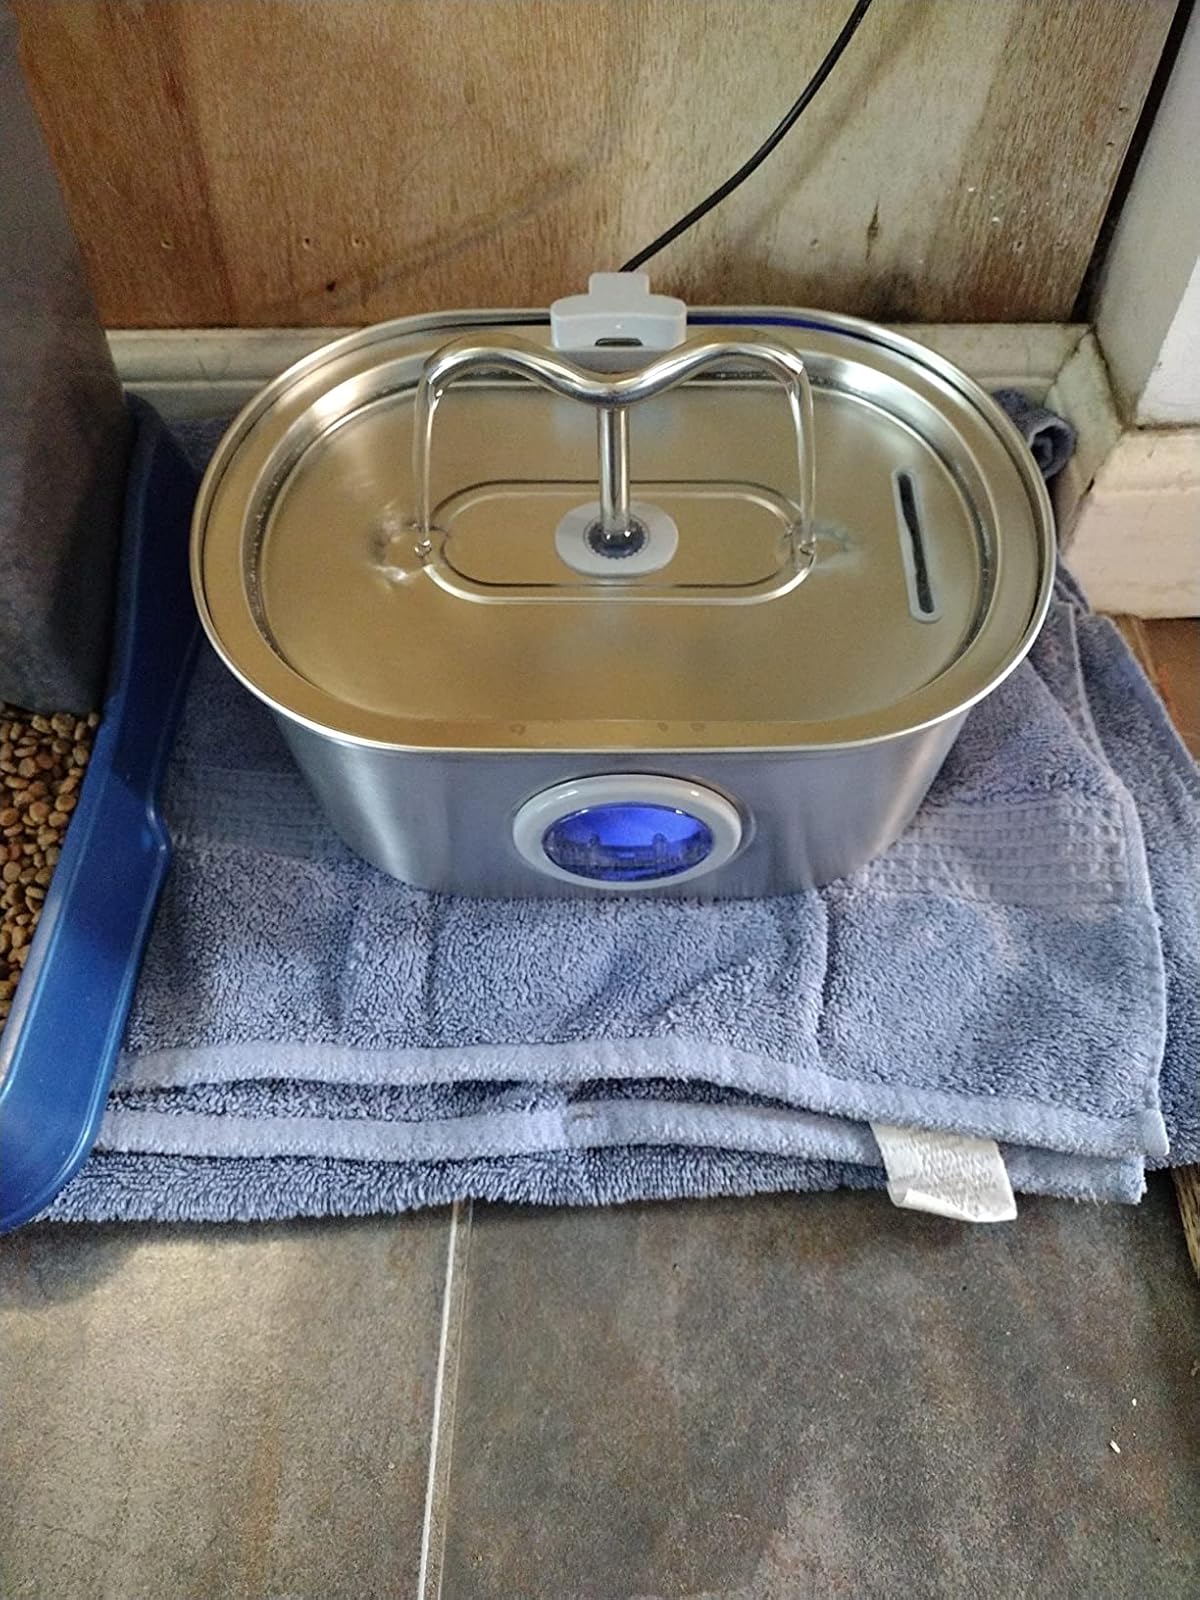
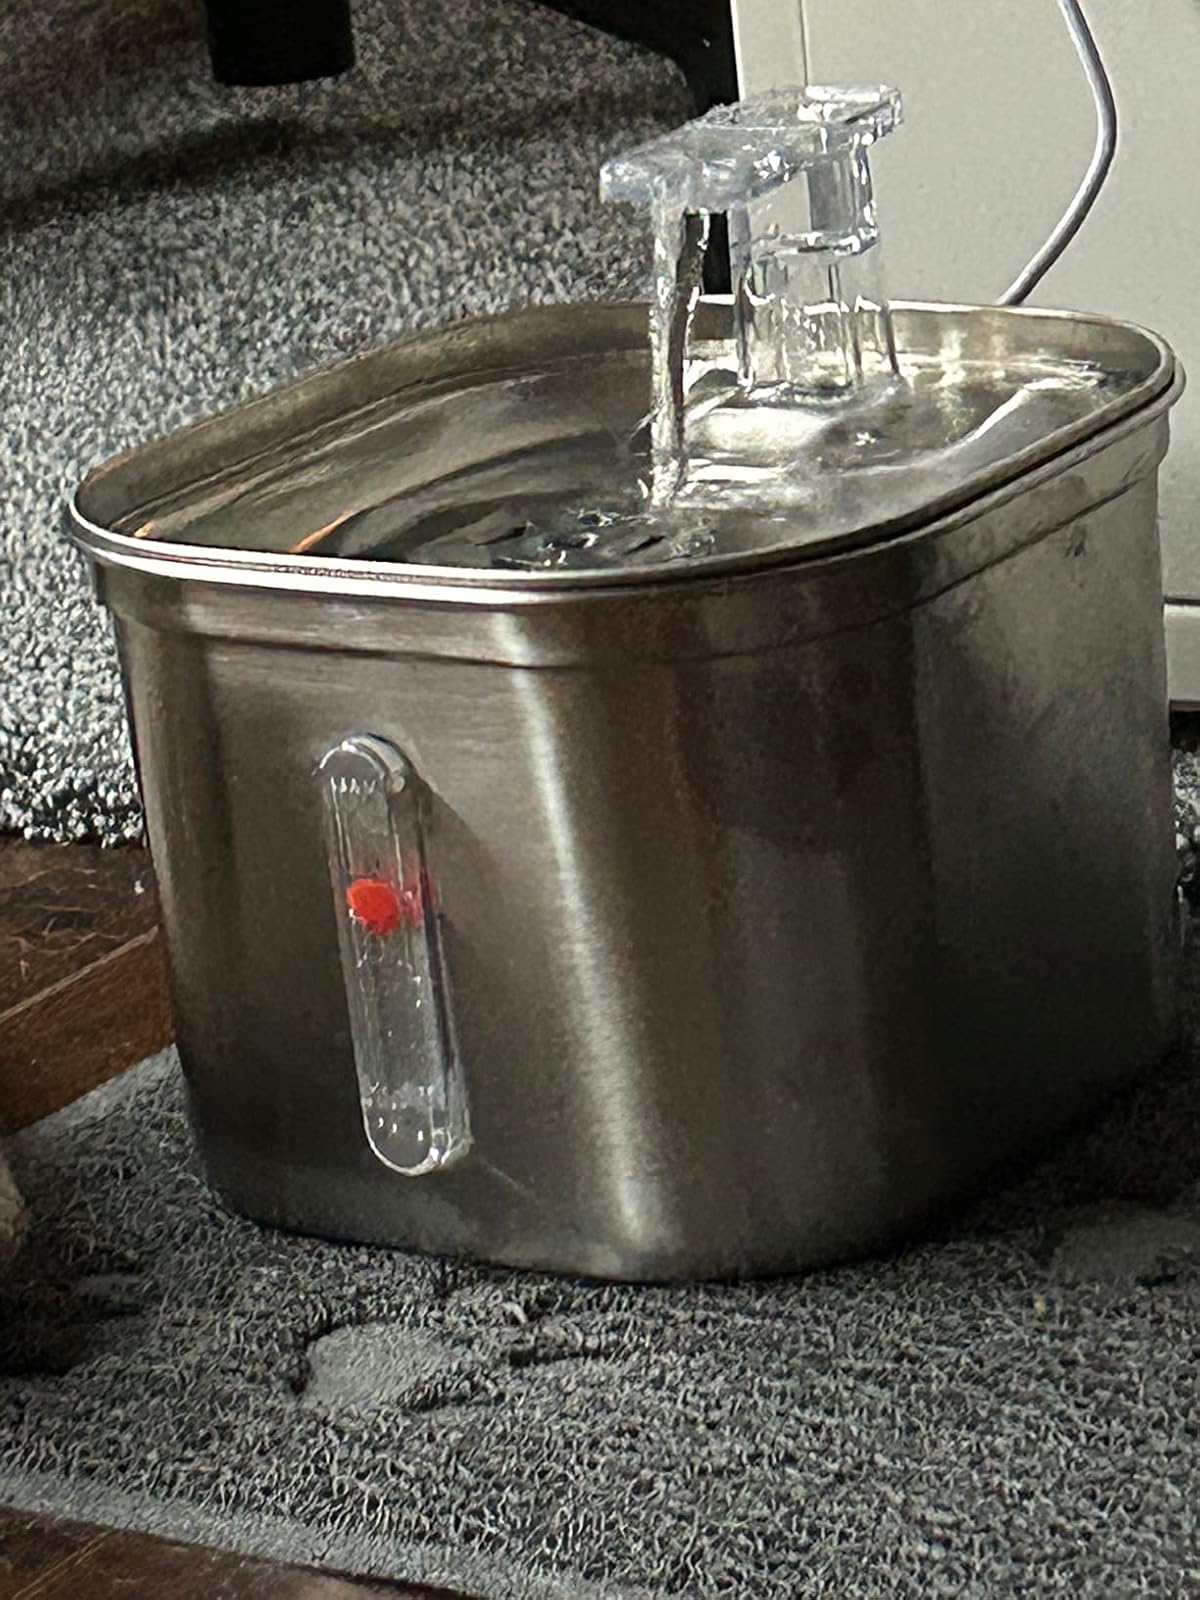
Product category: items_bowl
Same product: no